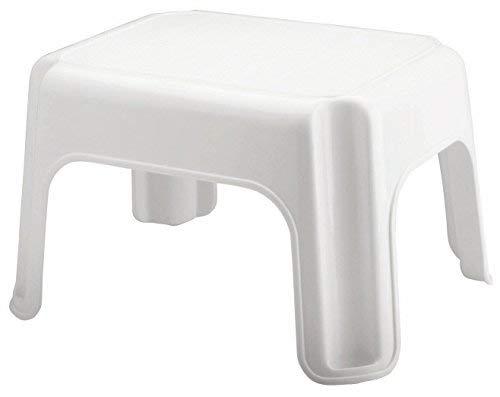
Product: Rubbermaid Step Stool, Small Stool, White, Small (FG420087WHT)
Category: Home & Kitchen | Furniture | Kids' Furniture | Step Stools
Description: Small stepping stool is great to have when something is just out of reach.
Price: $21.39
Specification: ProductDimensions:15.5x12.5x9.5inches|ItemWeight:1.94pounds|ShippingWeight:2pounds(Viewshippingratesandpolicies)|Manufacturer:RubelBikeMaps|ASIN:B0063KBQEA|Californiaresidents:ClickhereforProposition65warning|Itemmodelnumber:FG420087WHT